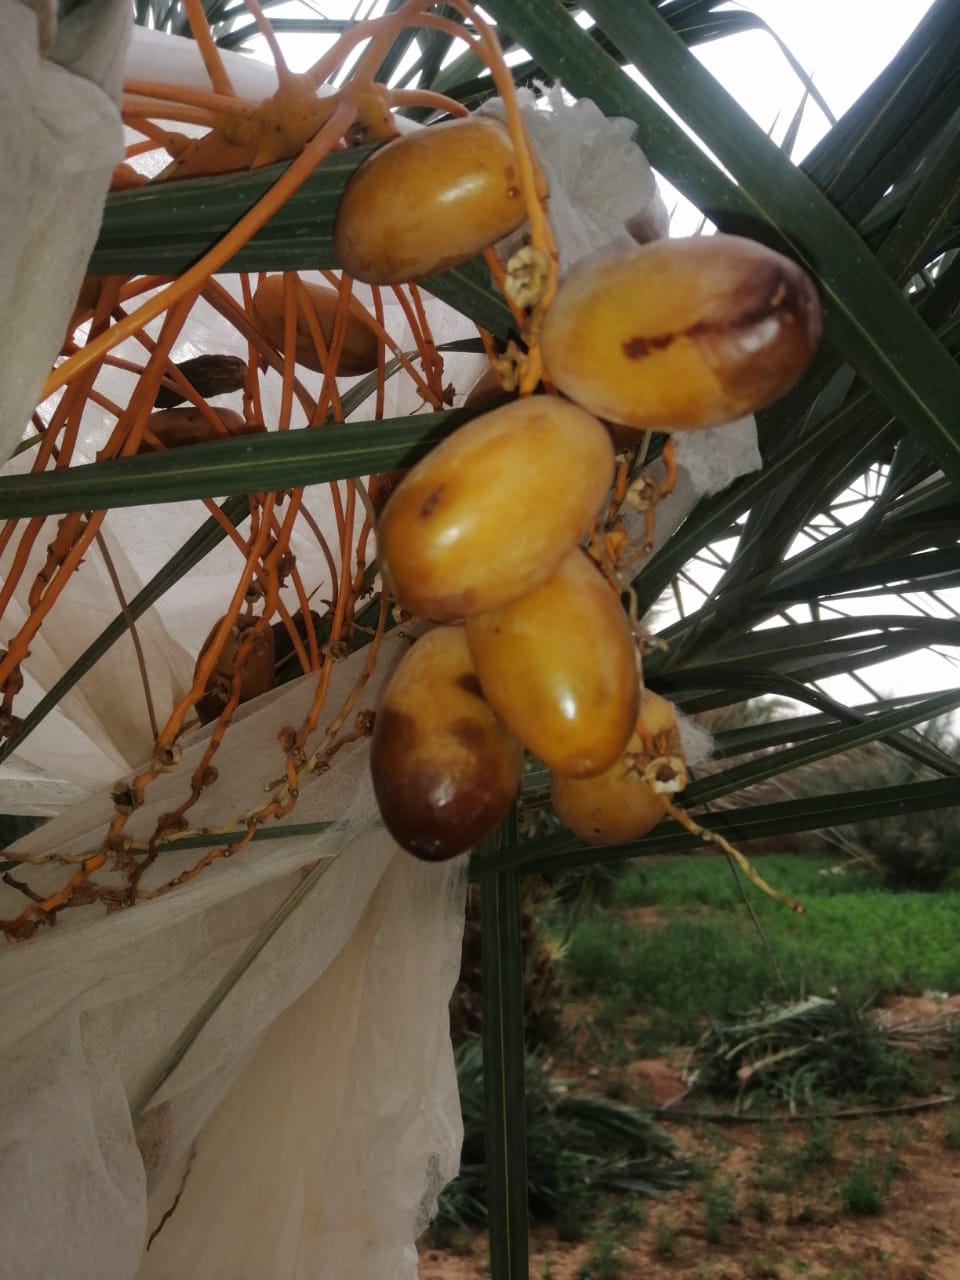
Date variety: Boufagous